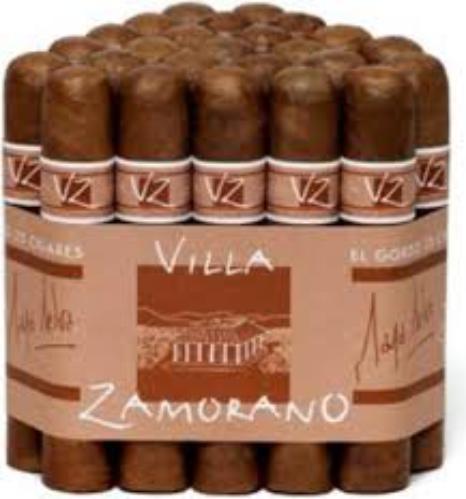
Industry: Necessities